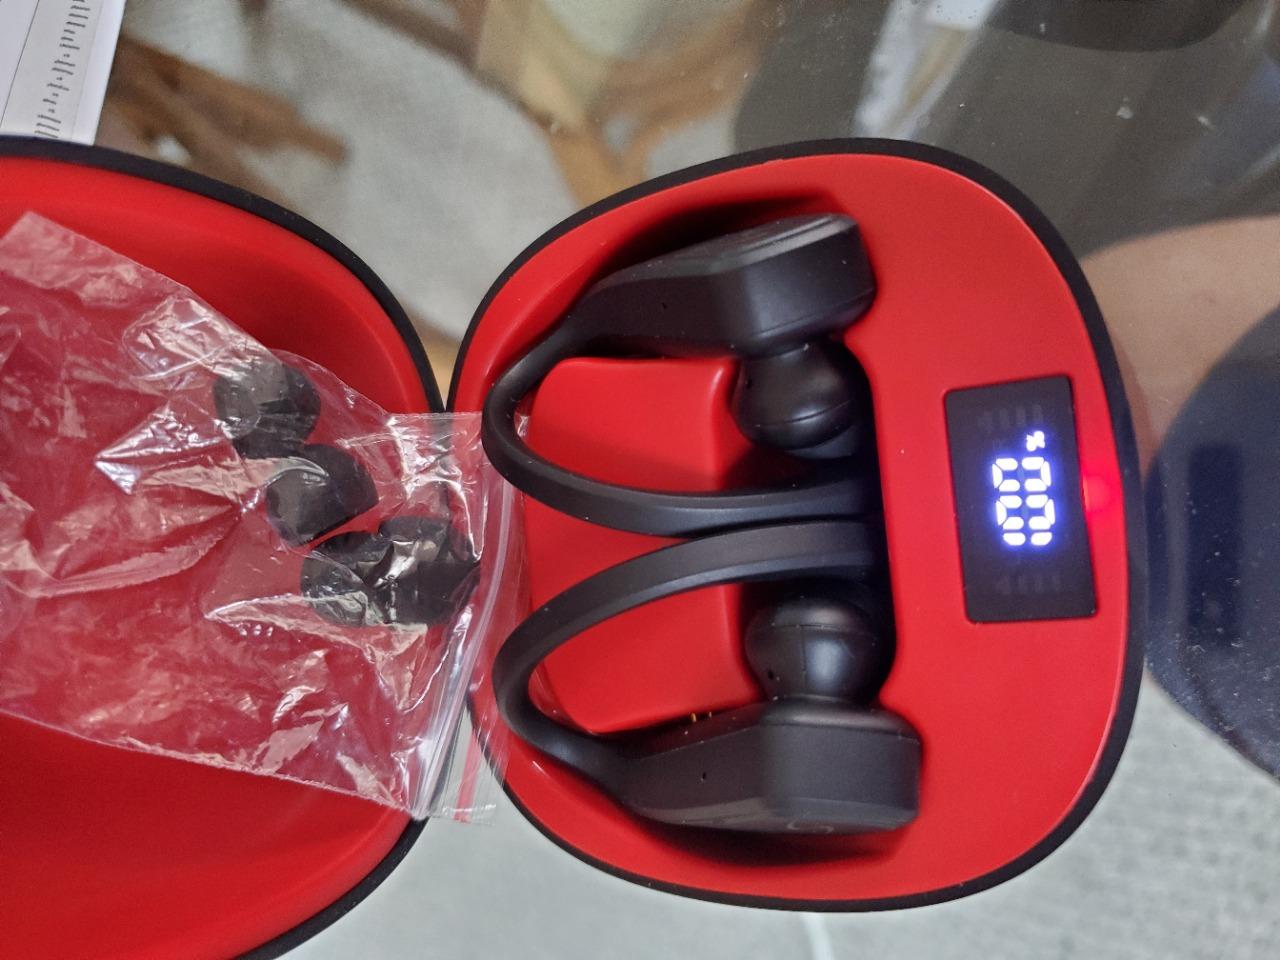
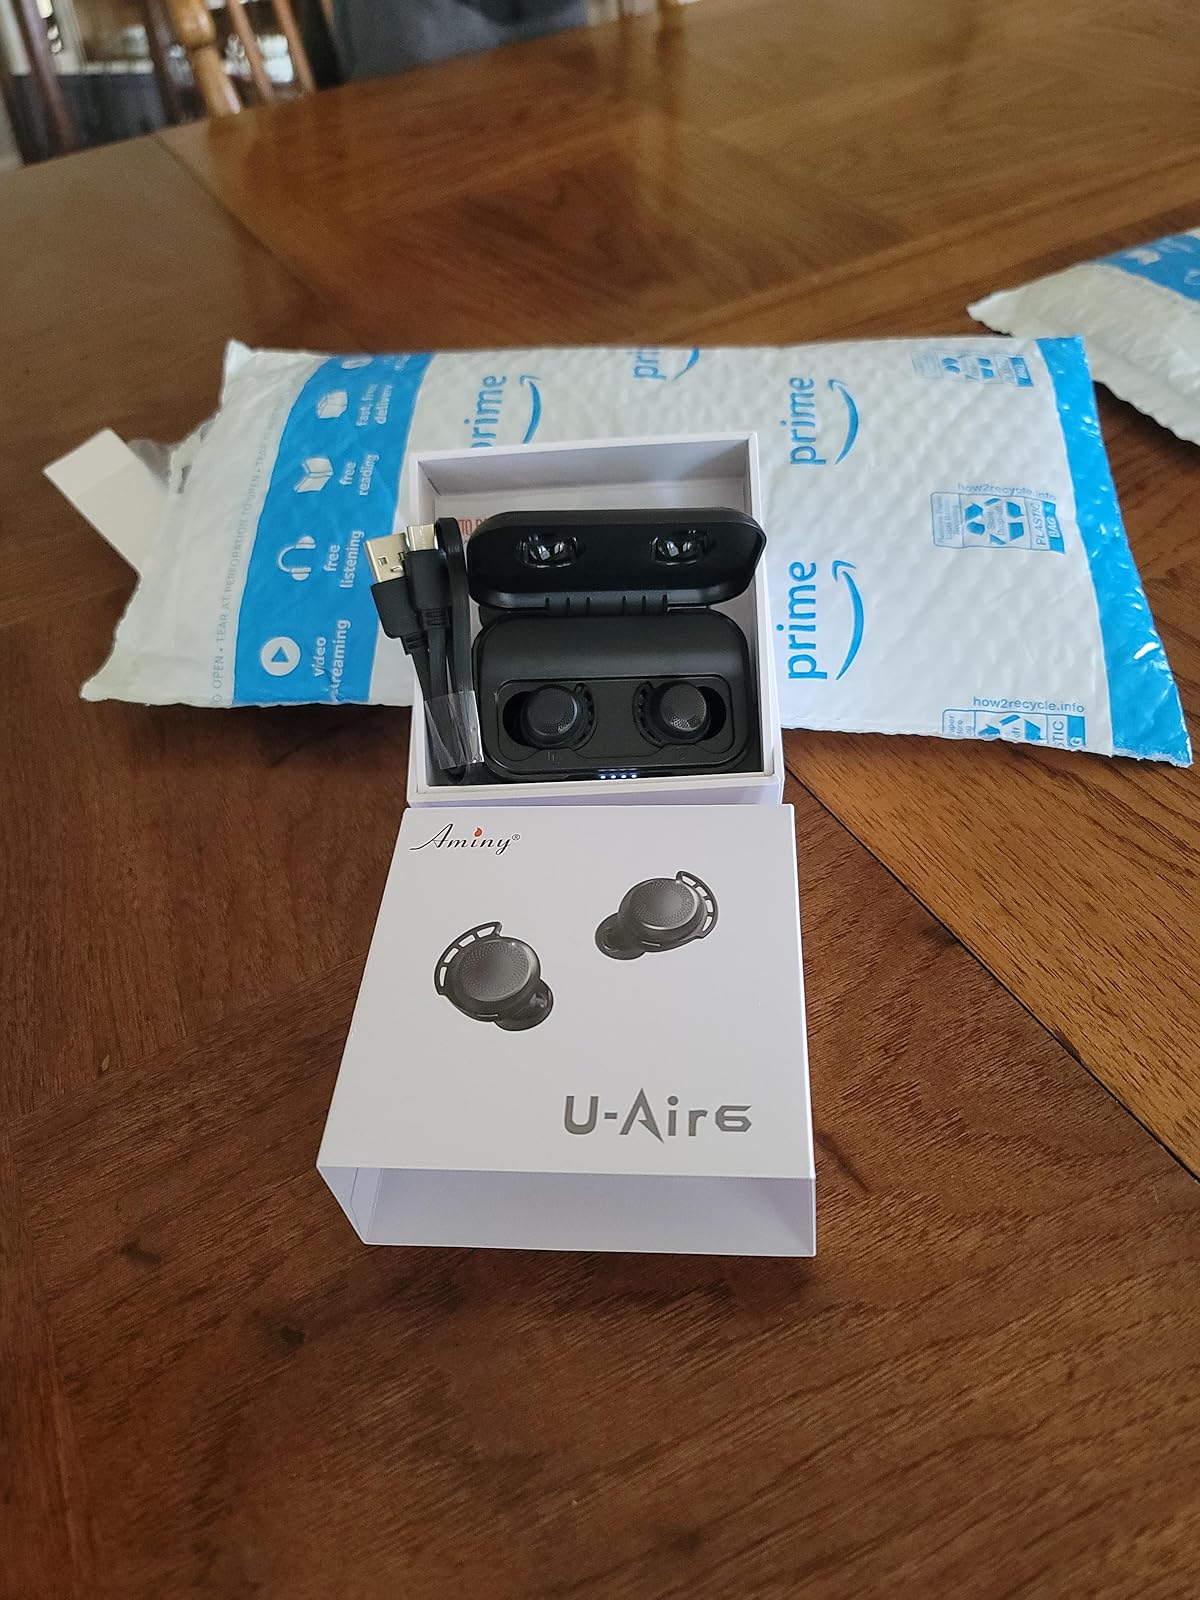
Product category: earbuds
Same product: no